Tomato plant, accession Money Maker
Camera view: horizontal (90 deg, fisheye); turntable rotation: 30 degrees
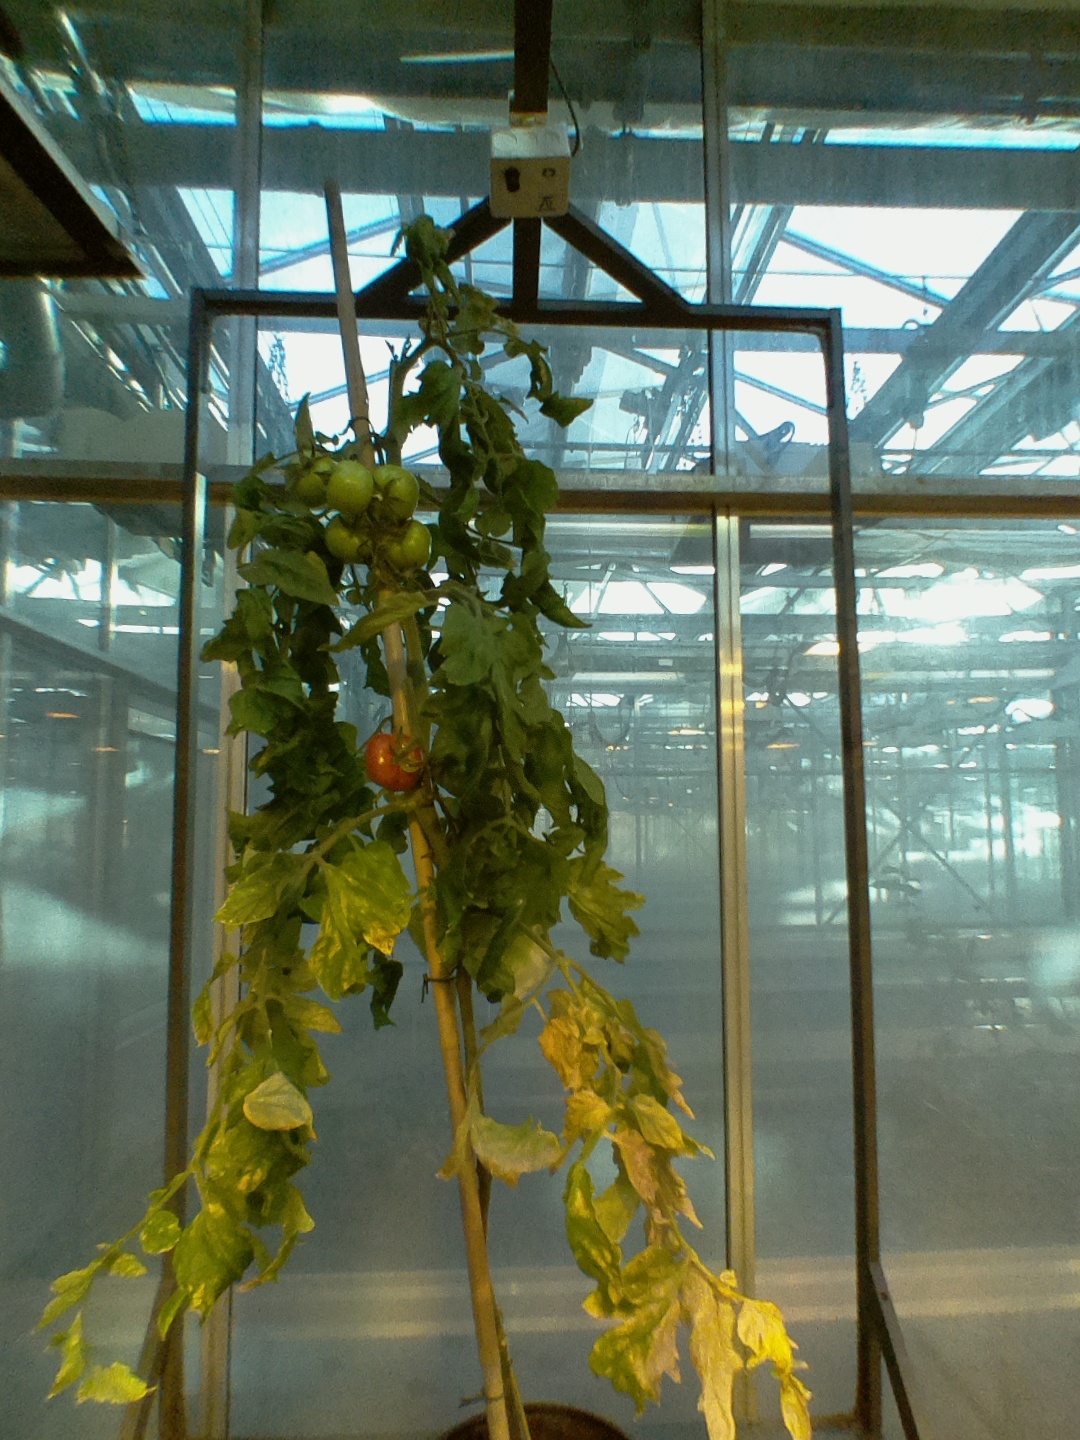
BBCH growth stage 81: 10%-20% of fruits show typical fully ripe color